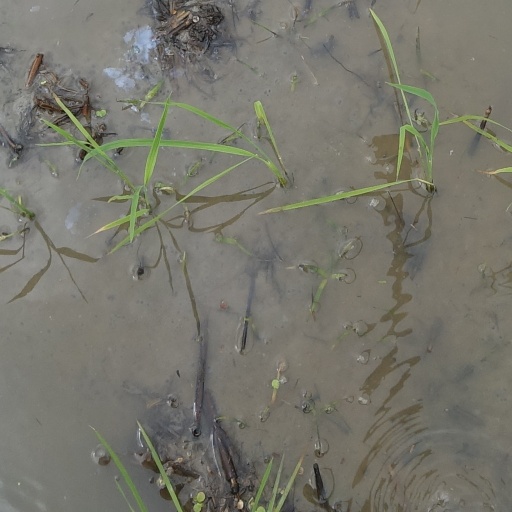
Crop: rice